Charles Greeley Abbot

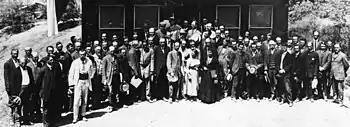
Abbot at the Fourth Conference International Union for Cooperation in Solar Research at Mount Wilson Observatory, 1910

Abbot began his astrophysics research focusing on solar radiation before proceeding to chart cyclic patterns found in solar variations. With this research he hoped to track solar constant in order to make weather pattern predictions. He believed that the sun was a variable star which effected the weather on Earth, which was criticized by many contemporaries. In 1953, he discovered a connection between solar variations and planetary climate. This discovery allowed general climate patterns to be predicted 50 years in advance. He did field work at the Smithsonian Institution Shelter, which was built during his tenure as director at SAO, Lick Observatory, and Mount Wilson Observatory. At Lick, he worked with W.W. Campbell. To fight critics, Abbot would utilize balloons with pyrheliometers installed on them for measurements. He was the first scientist in America to do so, with the balloons reaching upwards of 25 kilometers. One balloon returned data that allowed Abbot to determine the solar constant at the highest point of the Earth's atmosphere. Later in his research career, he turned his focus on solar energy use.